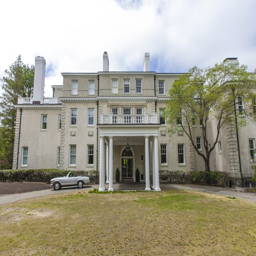
people bought this mansion on acres .